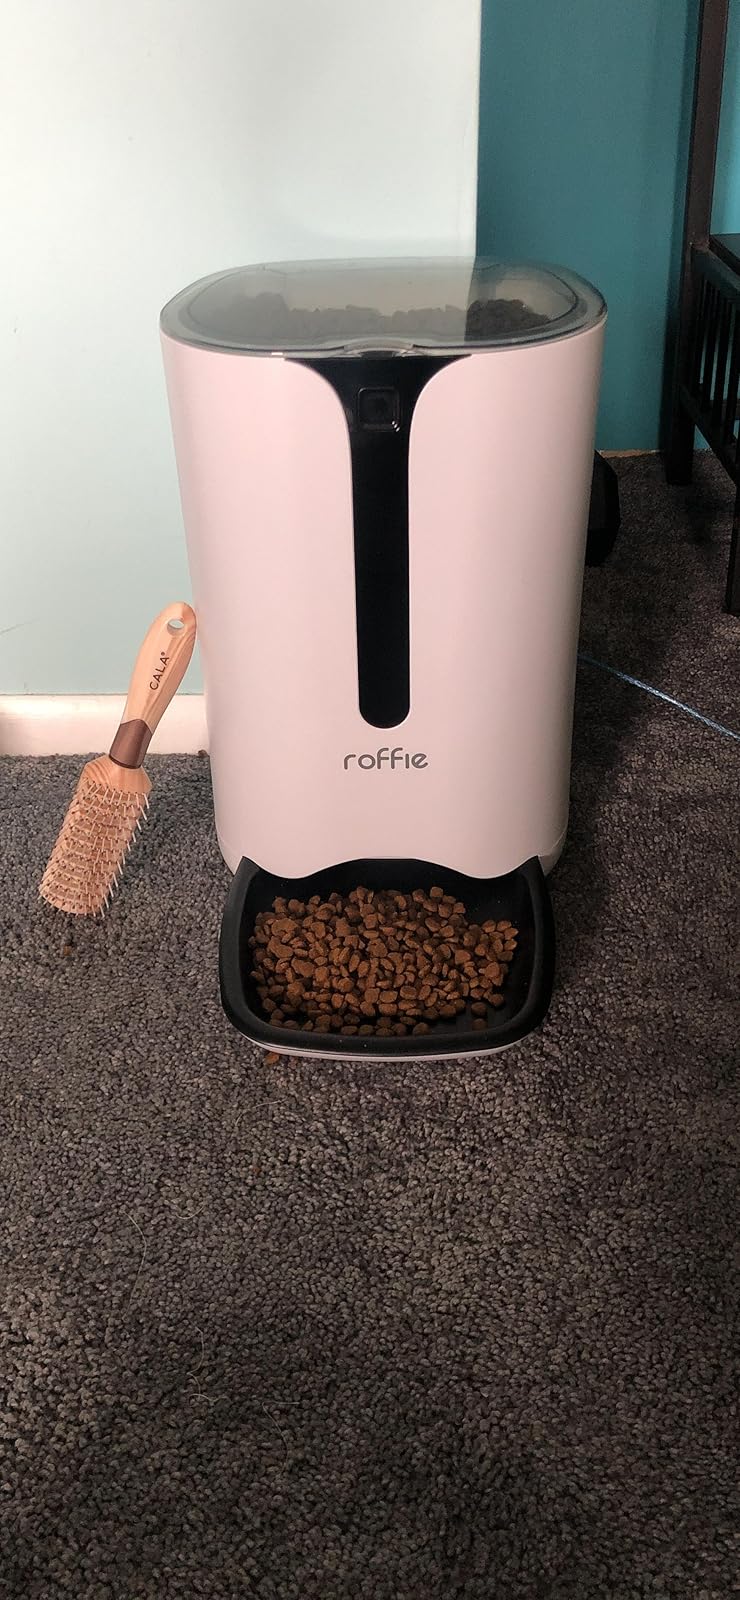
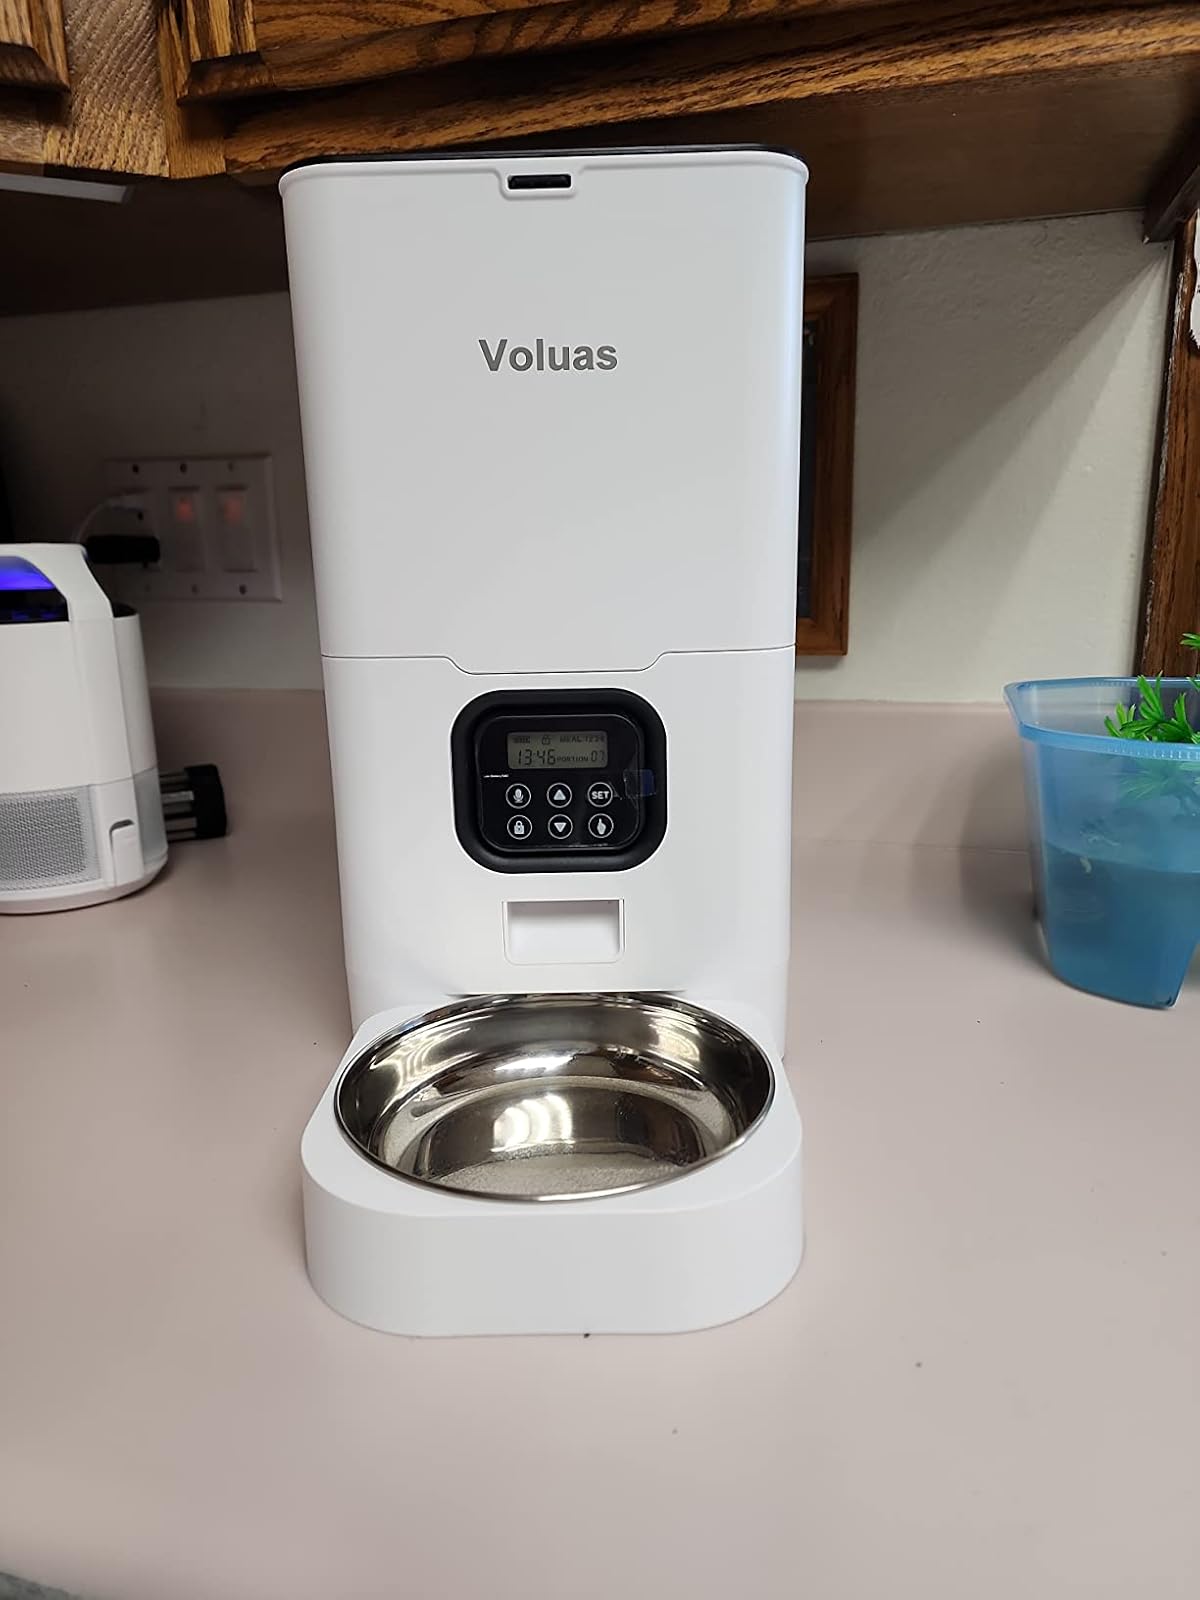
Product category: items_feeder
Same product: no